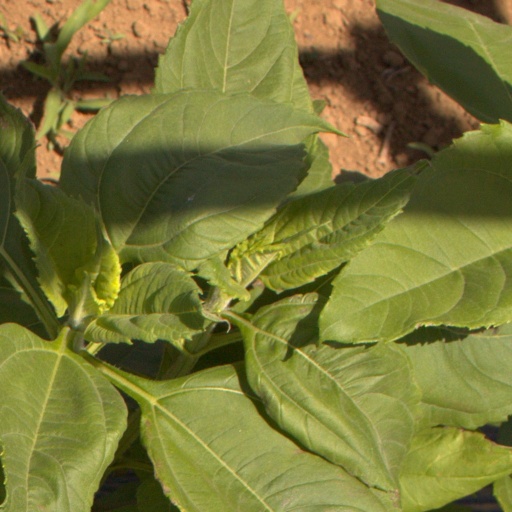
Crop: Jerusalem artichoke